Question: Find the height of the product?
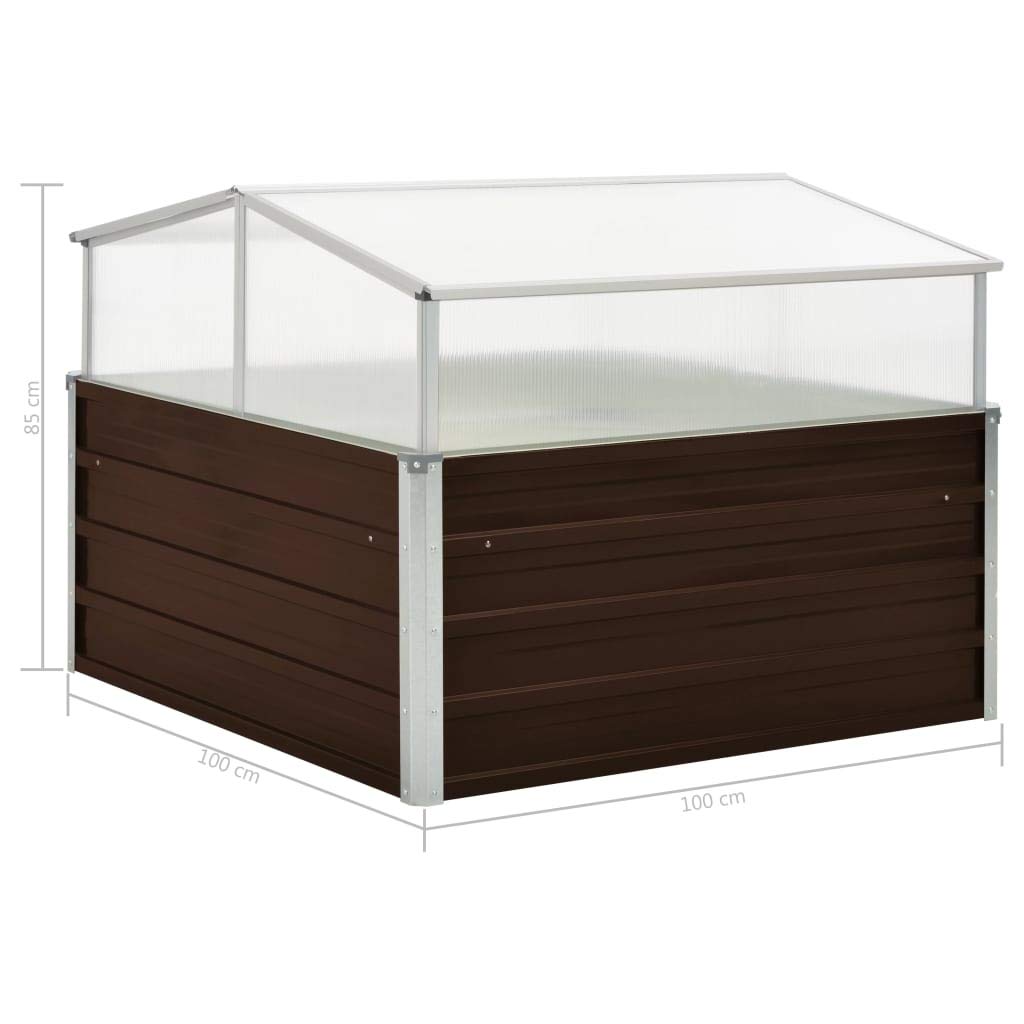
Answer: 85.0 centimetre